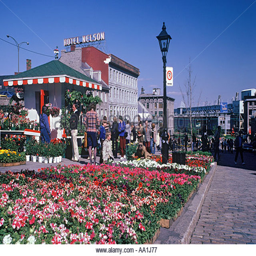
flowers for sale in the spring in person